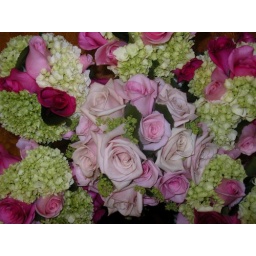
A bridal bouquet of soft pink roses and achimella surrounded by bridesmaids bouquets made of mini green hydrangea and pink roses